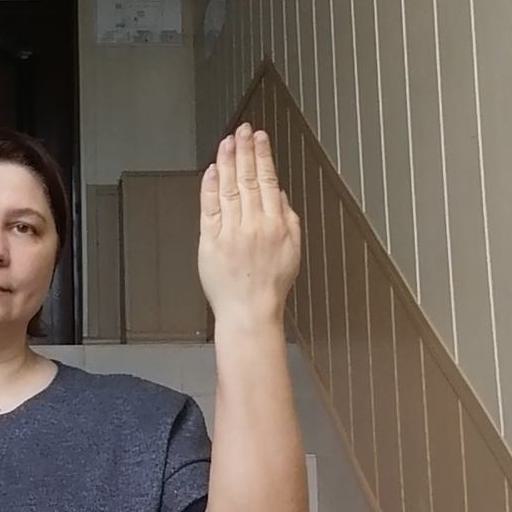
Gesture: stop_inverted